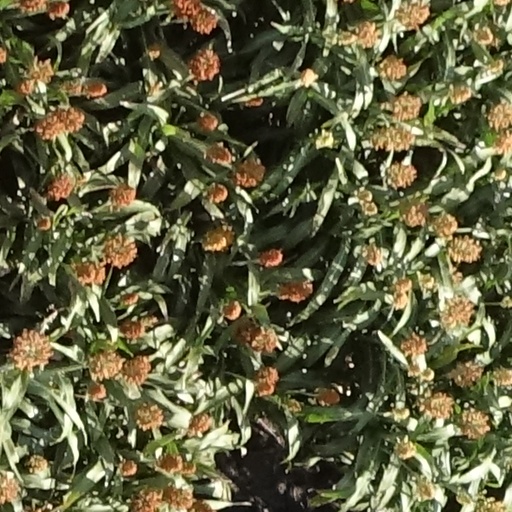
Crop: sorghum